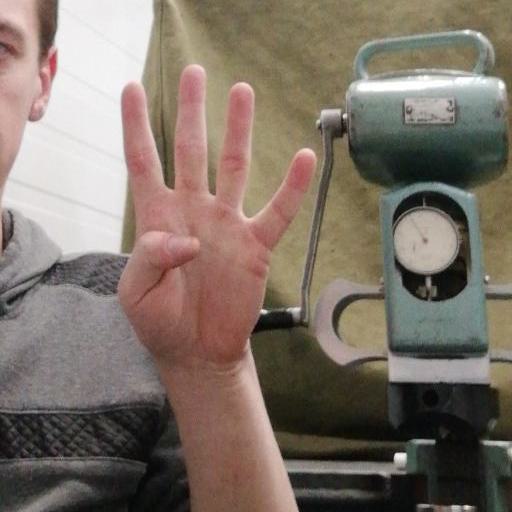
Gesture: four